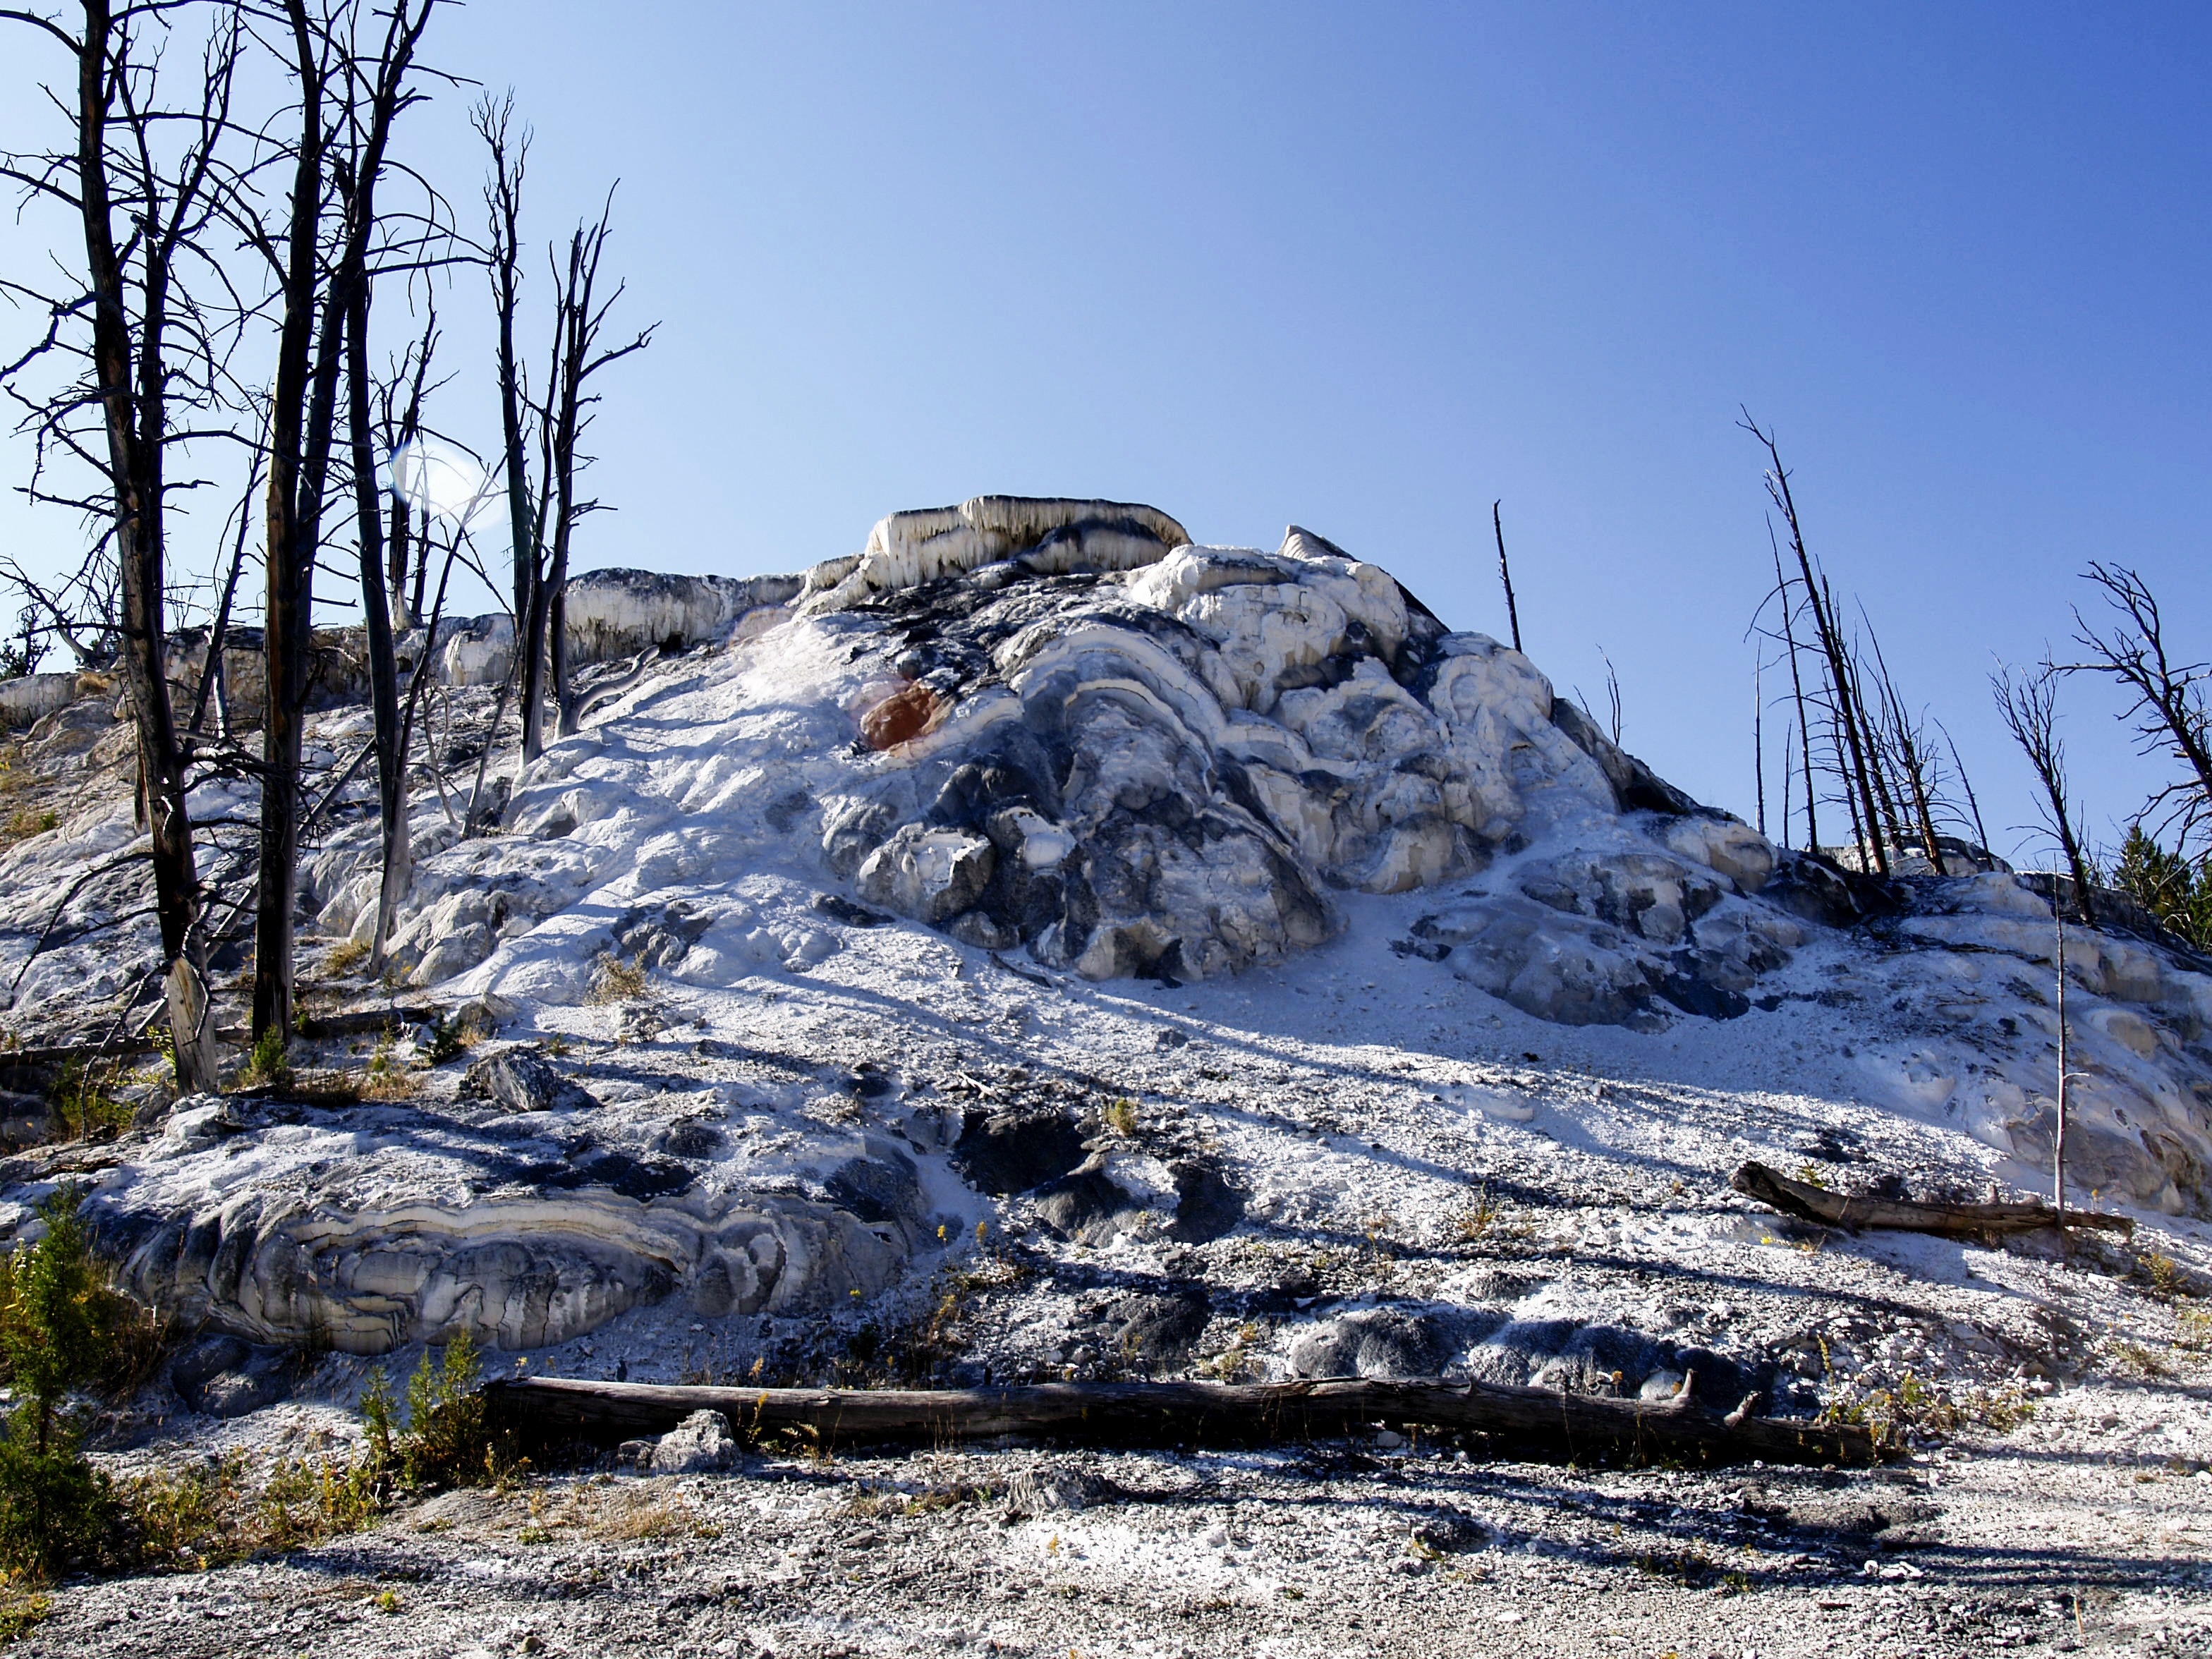
landscape, tree, water, nature, rock, wilderness, mountain, snow, winter, sky, steam, mountain range, ice, scenery, usa, colorful, national park, ridge, erosion, terrace, geology, outcrop, geothermal, hot, limestone, geyser, tourist attraction, minerals, fell, wyoming, volcanic, bedrock, freezing, yellowstone national park, volcanism, thermal springs, hot water, deposits, glacial landform, geological phenomenon